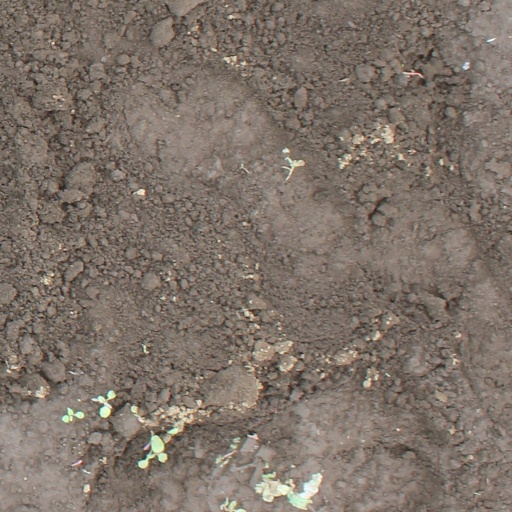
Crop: soybean